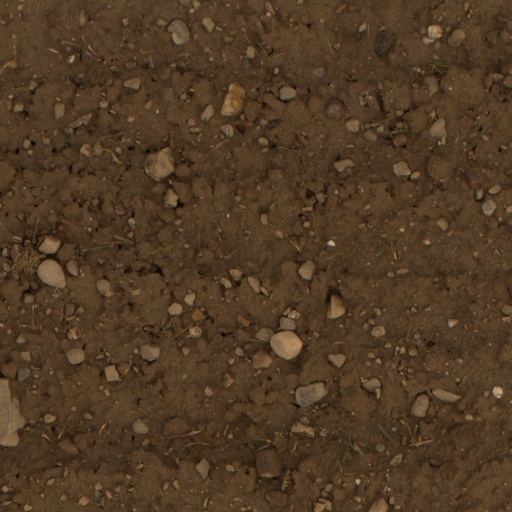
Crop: wheat